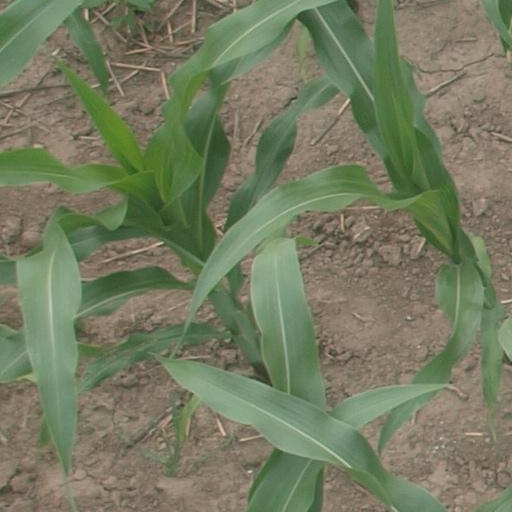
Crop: maize; corn